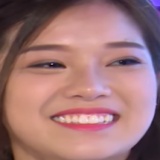
ca sĩ Hoàng Yến Chibi